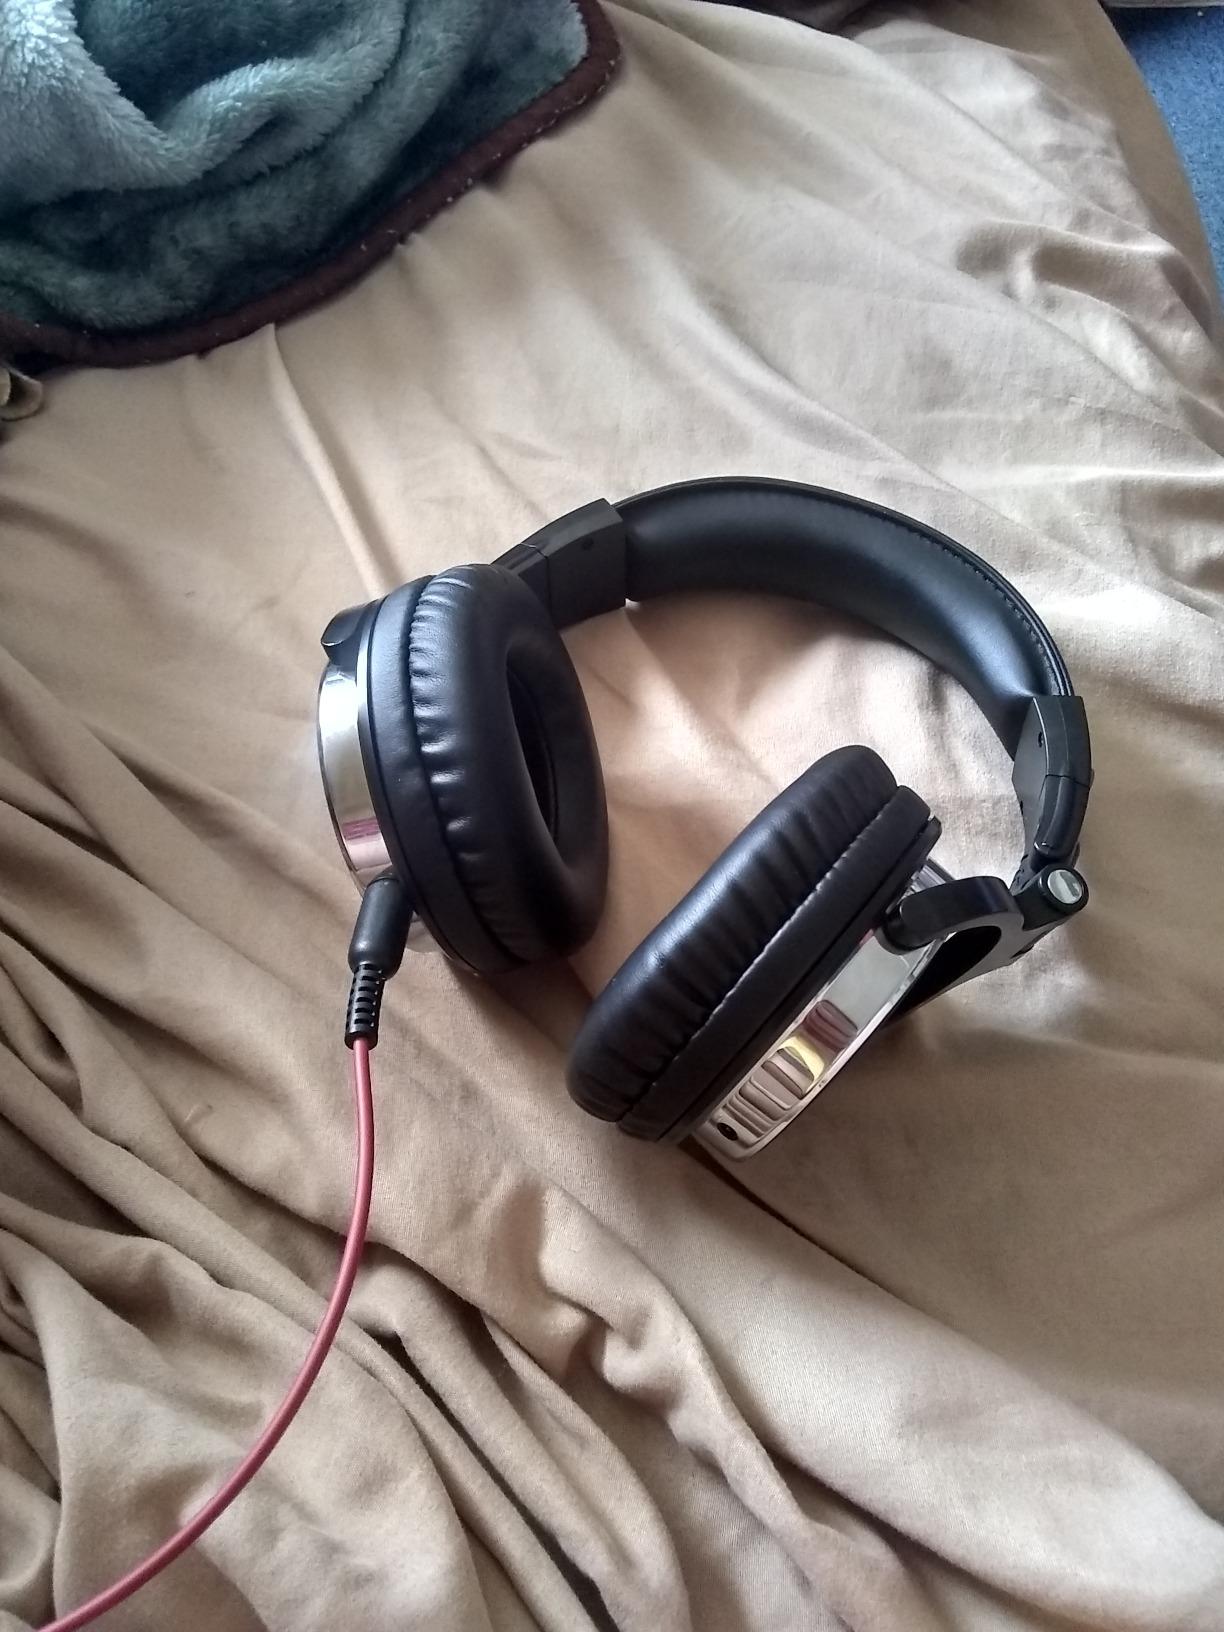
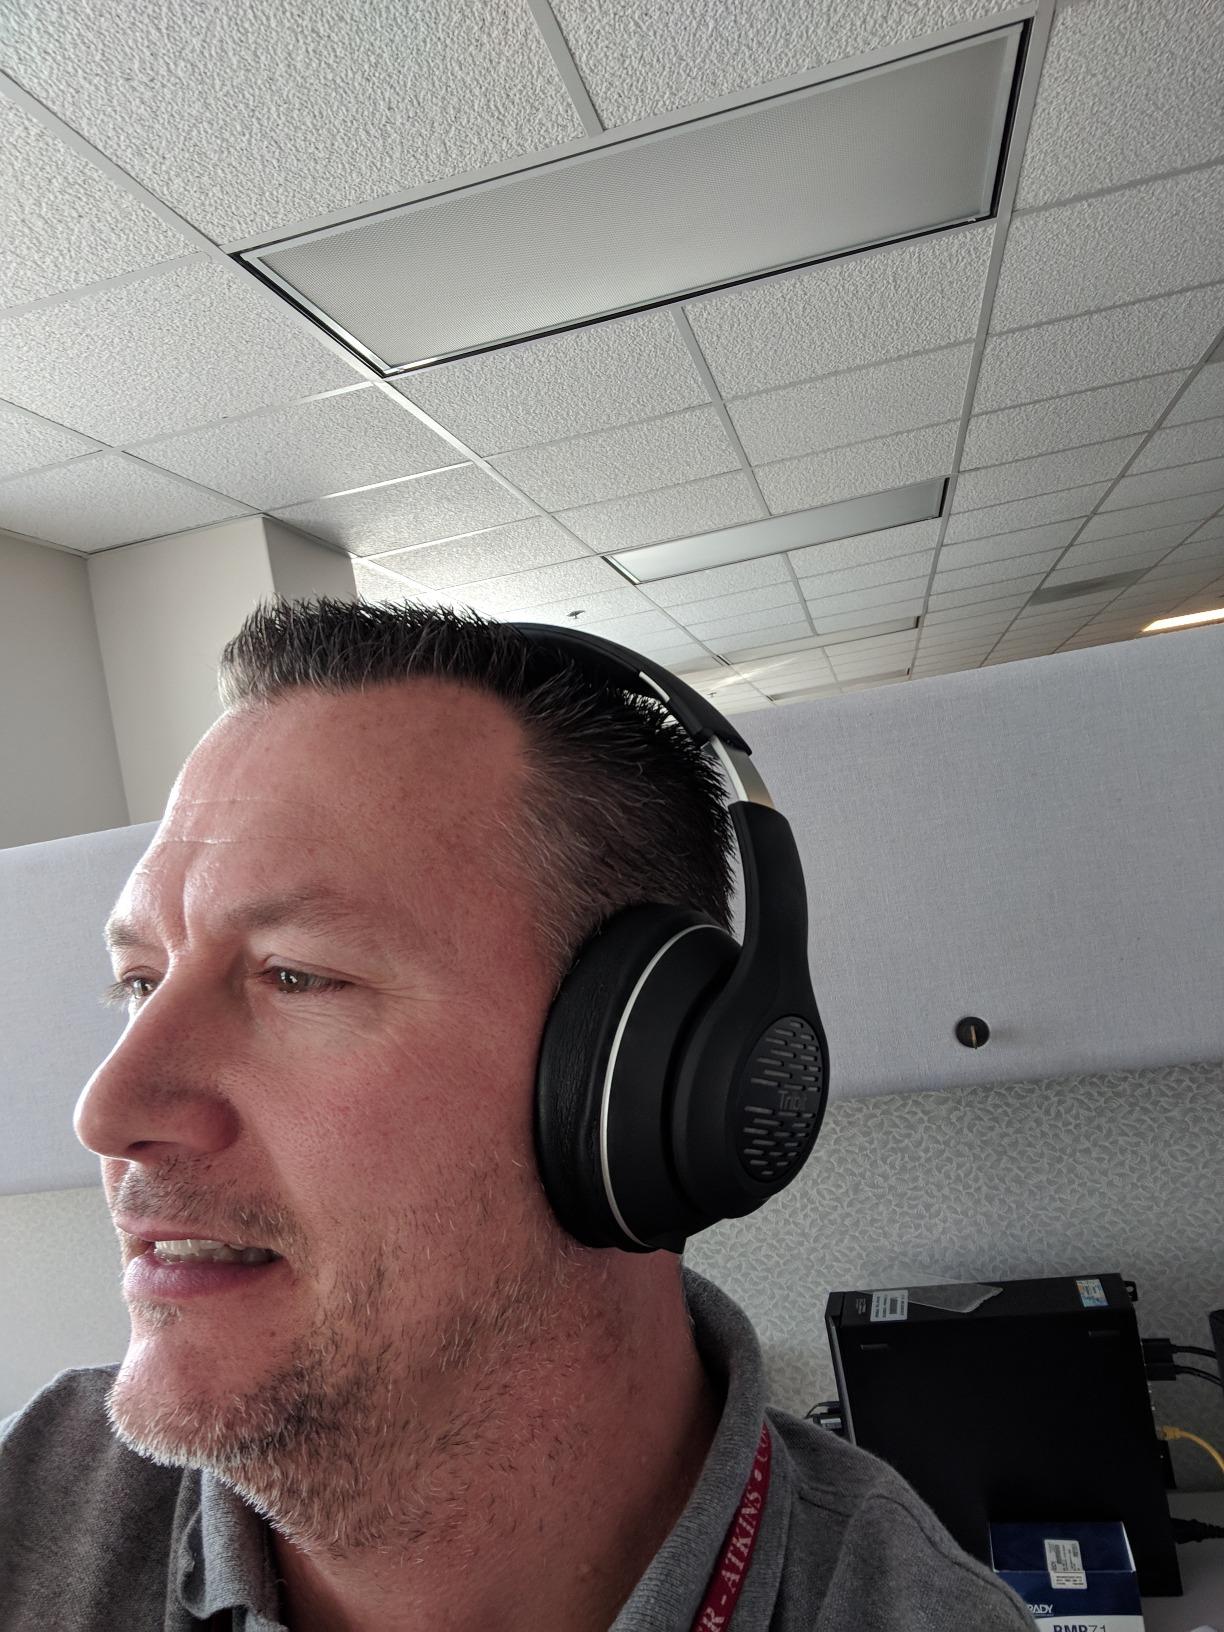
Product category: headphones
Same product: no